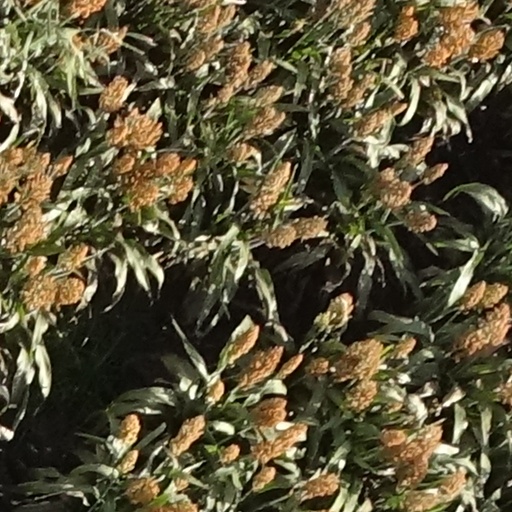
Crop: sorghum